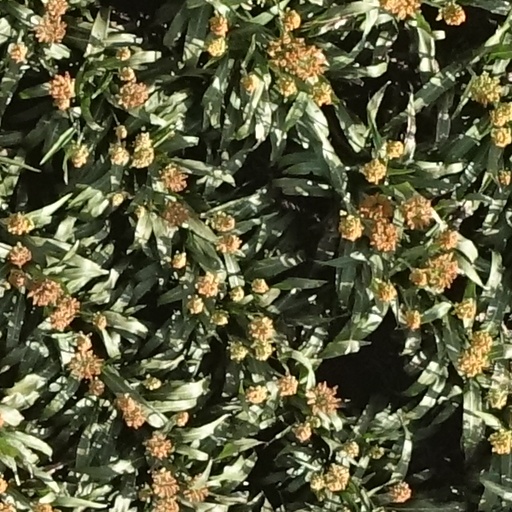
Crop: sorghum